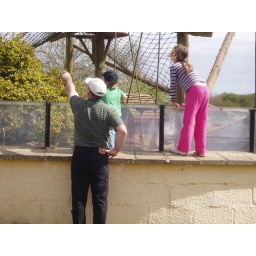
Right... so the kids shouldn't have been standing on that ledge by the monkeys